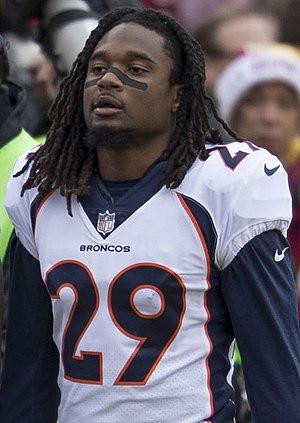
Bradley Roby, né le 1ᵉʳ mai 1992 à Fort Worth en Texas, est un Américain, joueur professionnel de football américain évoluant au poste de free safety.